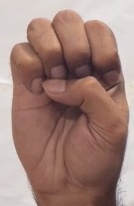
ASL sign: E